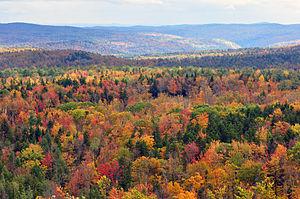
Les montagnes Vertes sont une chaîne de montagnes située dans l'État du Vermont, aux États-Unis et dans la province de Québec, au Canada.
Bons baisers de Paris est un recueil de cinq nouvelles d'espionnage de l'écrivain britannique Ian Fleming mettant en scène le personnage de James Bond pour la huitième fois. Il est publié le 11 avril 1960 au Royaume-Uni. Une première traduction française partielle paraît en 1961 sous le titre James Bond en danger avant qu'une seconde traduction plus complète sorte en 1965 sous le titre définitif Bons baisers de Paris. Cet ouvrage marque un changement de format pour Ian Fleming qui avait écrit les sept précédentes aventures de James Bond sous forme de romans.
Le Vermont /vɛʁmɔ̃/ est un État du nord-est des États-Unis. Sa capitale est Montpelier et sa plus grande ville est Burlington. Il est l'un des plus petits États du pays, tant en superficie qu'en nombre d'habitants. Très rural, son territoire est recouvert à 75 % de forêts et seules sept villes dépassent les 10 000 habitants. Seul État de la Nouvelle-Angleterre à ne pas avoir accès à l'océan Atlantique, il est bordé au nord par la province canadienne du Québec, à l'est par le New Hampshire, au sud par le Massachusetts et à l'ouest par l'État de New York. Son climat est de type continental et ses paysages alternent entre vastes forêts verdoyantes, étendues lacustres et montagnes Vertes.
Découverte par les Européens en 1492, baptisée en l'honneur du navigateur Amerigo Vespucci par Martin Waldseemüller, l'Amérique est un continent qui s'étire sur plus de 15 000 km de l'Alaska à la Terre de Feu. Elle se divise en deux sous-continents : l'Amérique du Nord à prédominance anglo-saxonne et développée et l'Amérique du Sud essentiellement latine et en voie de développement. Ces deux ensembles géographiques sont reliés par un isthme situé entre la mer des Caraïbes et l'Océan Pacifique.